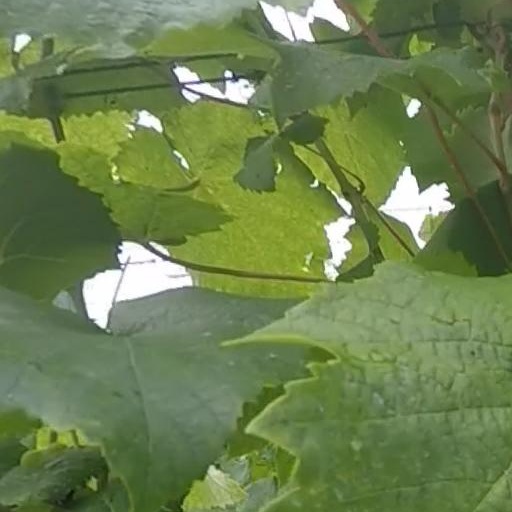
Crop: grape